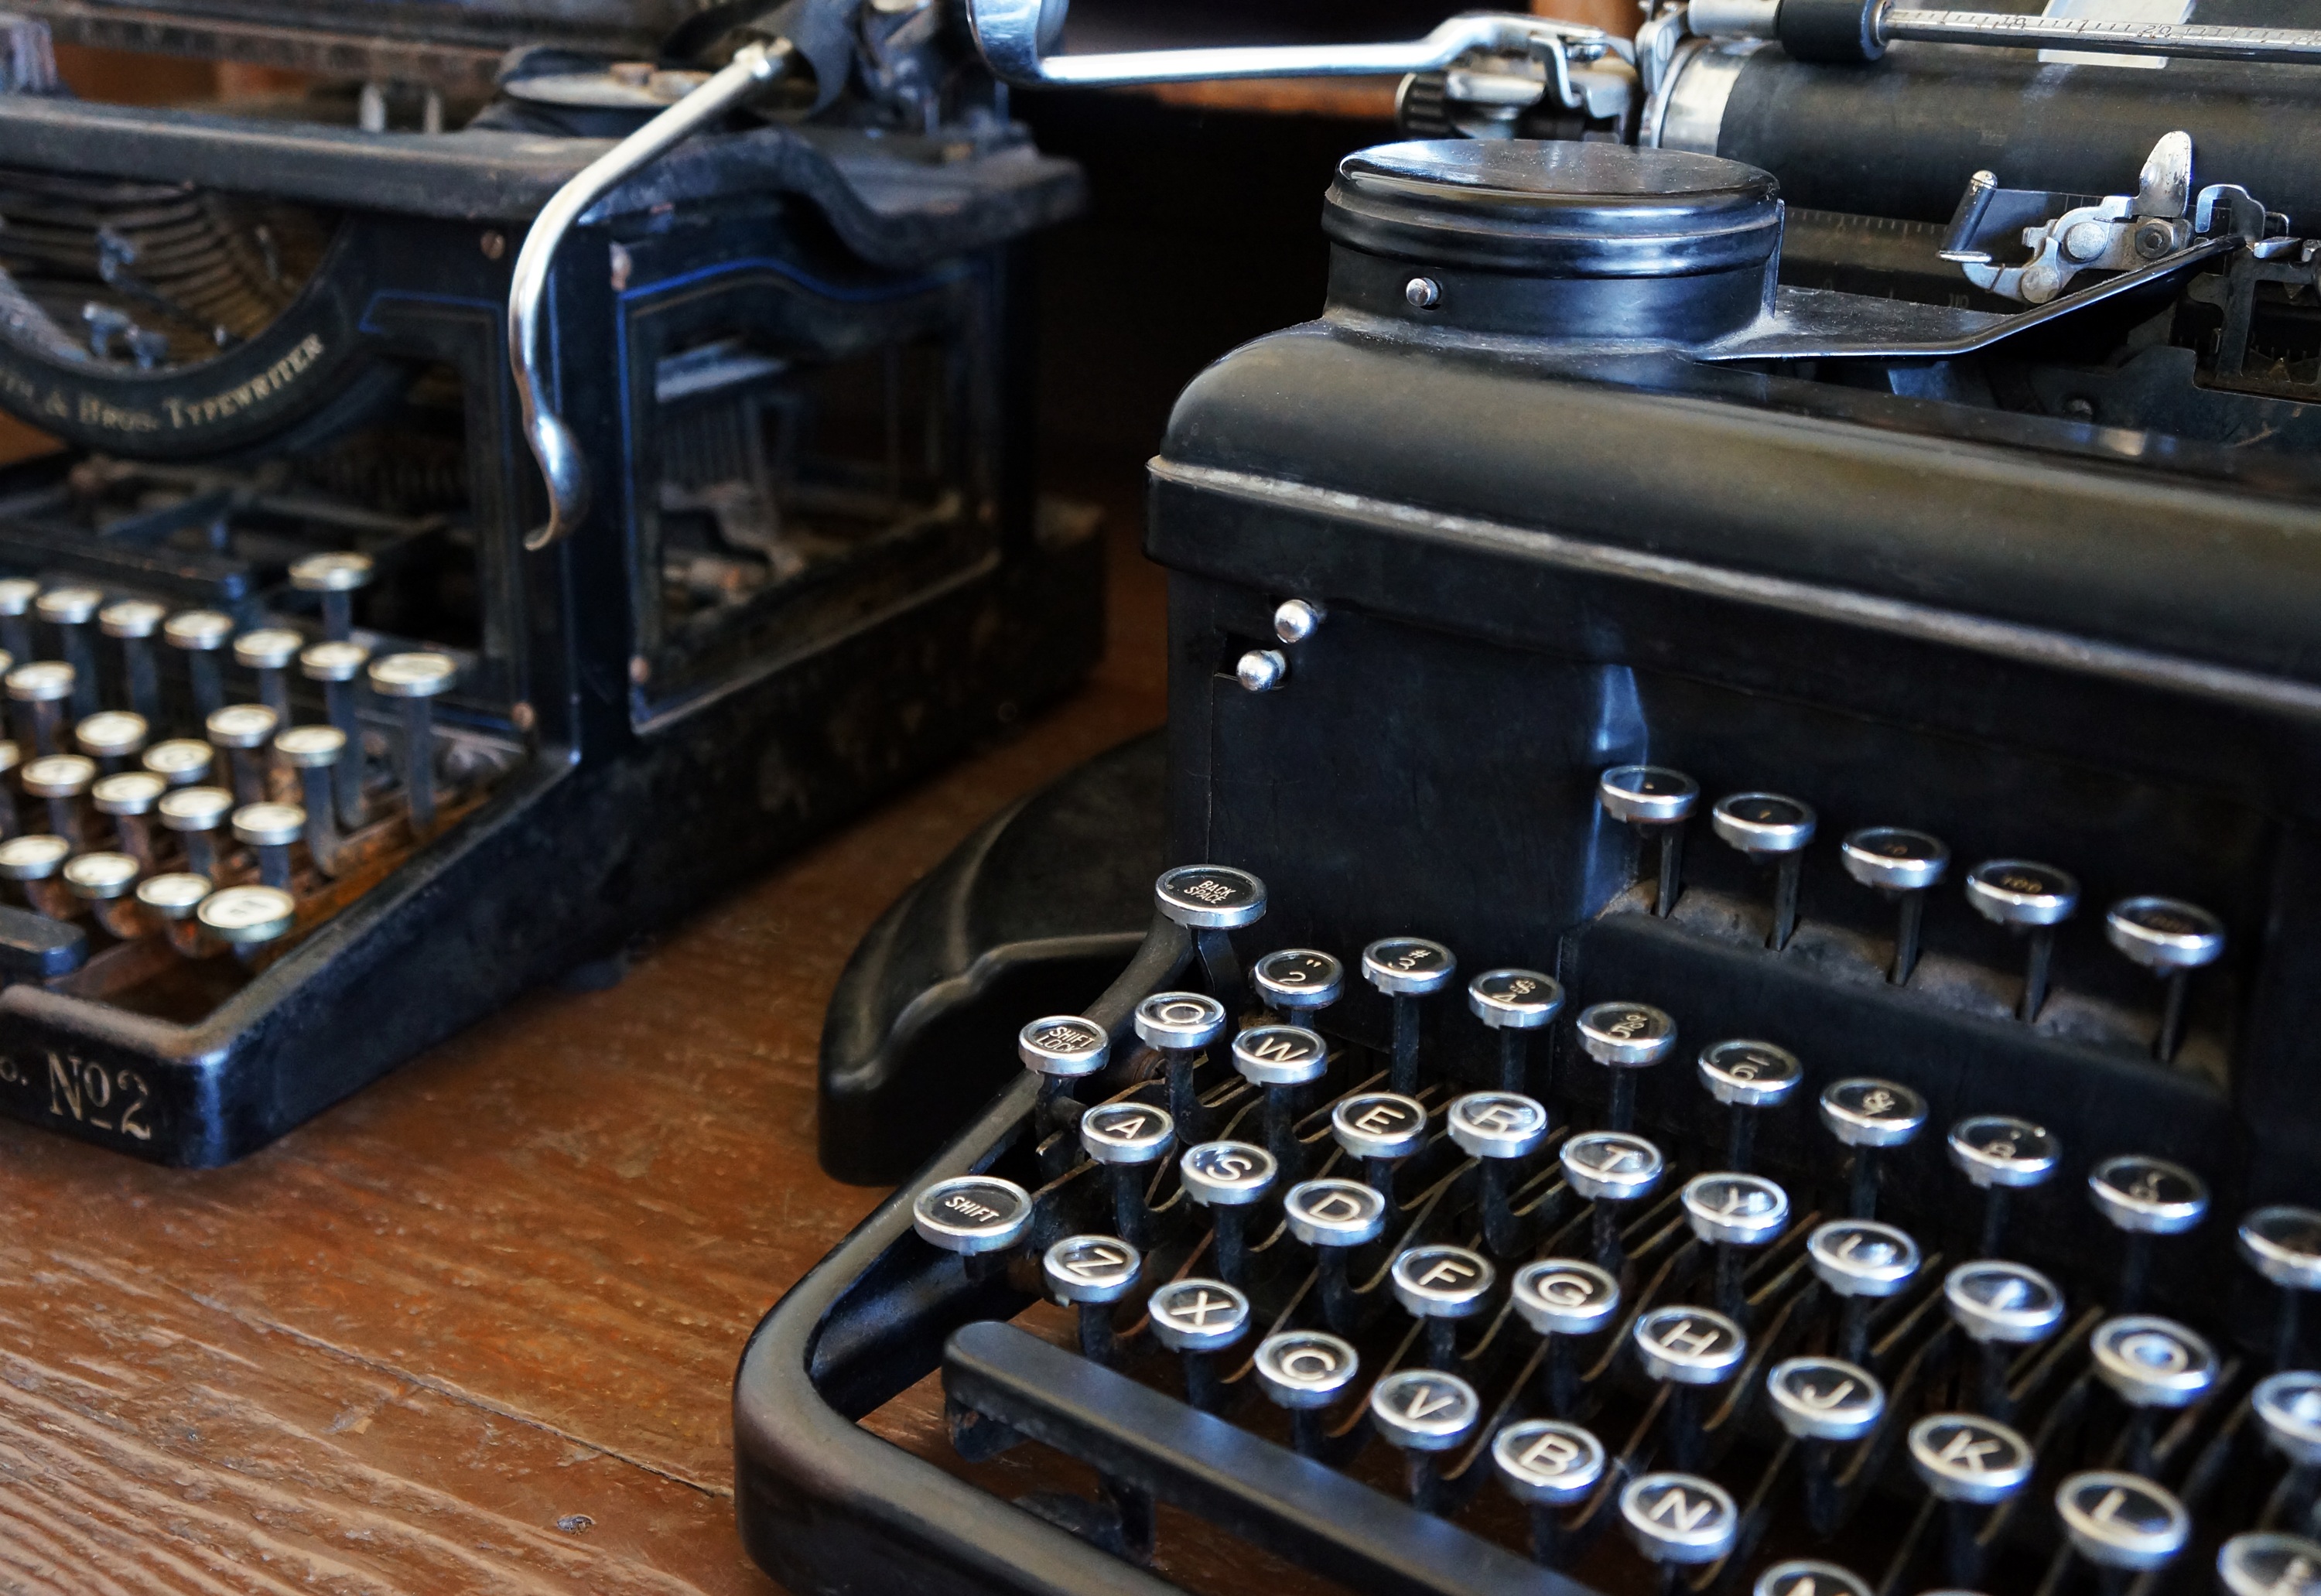
typing, keyboard, vintage, antique, typewriter, office, write, type, antique typewriters, old typewriters, office equipment